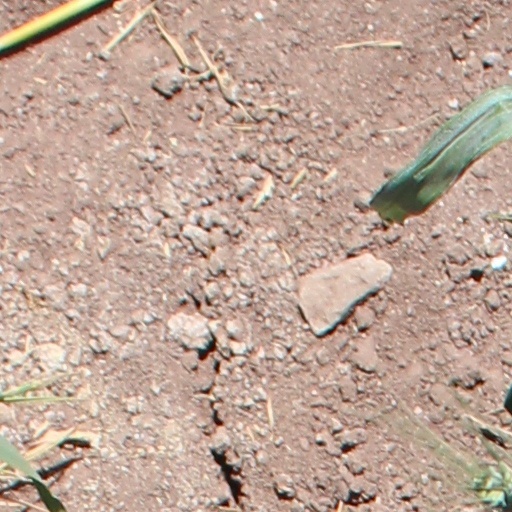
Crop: wheat